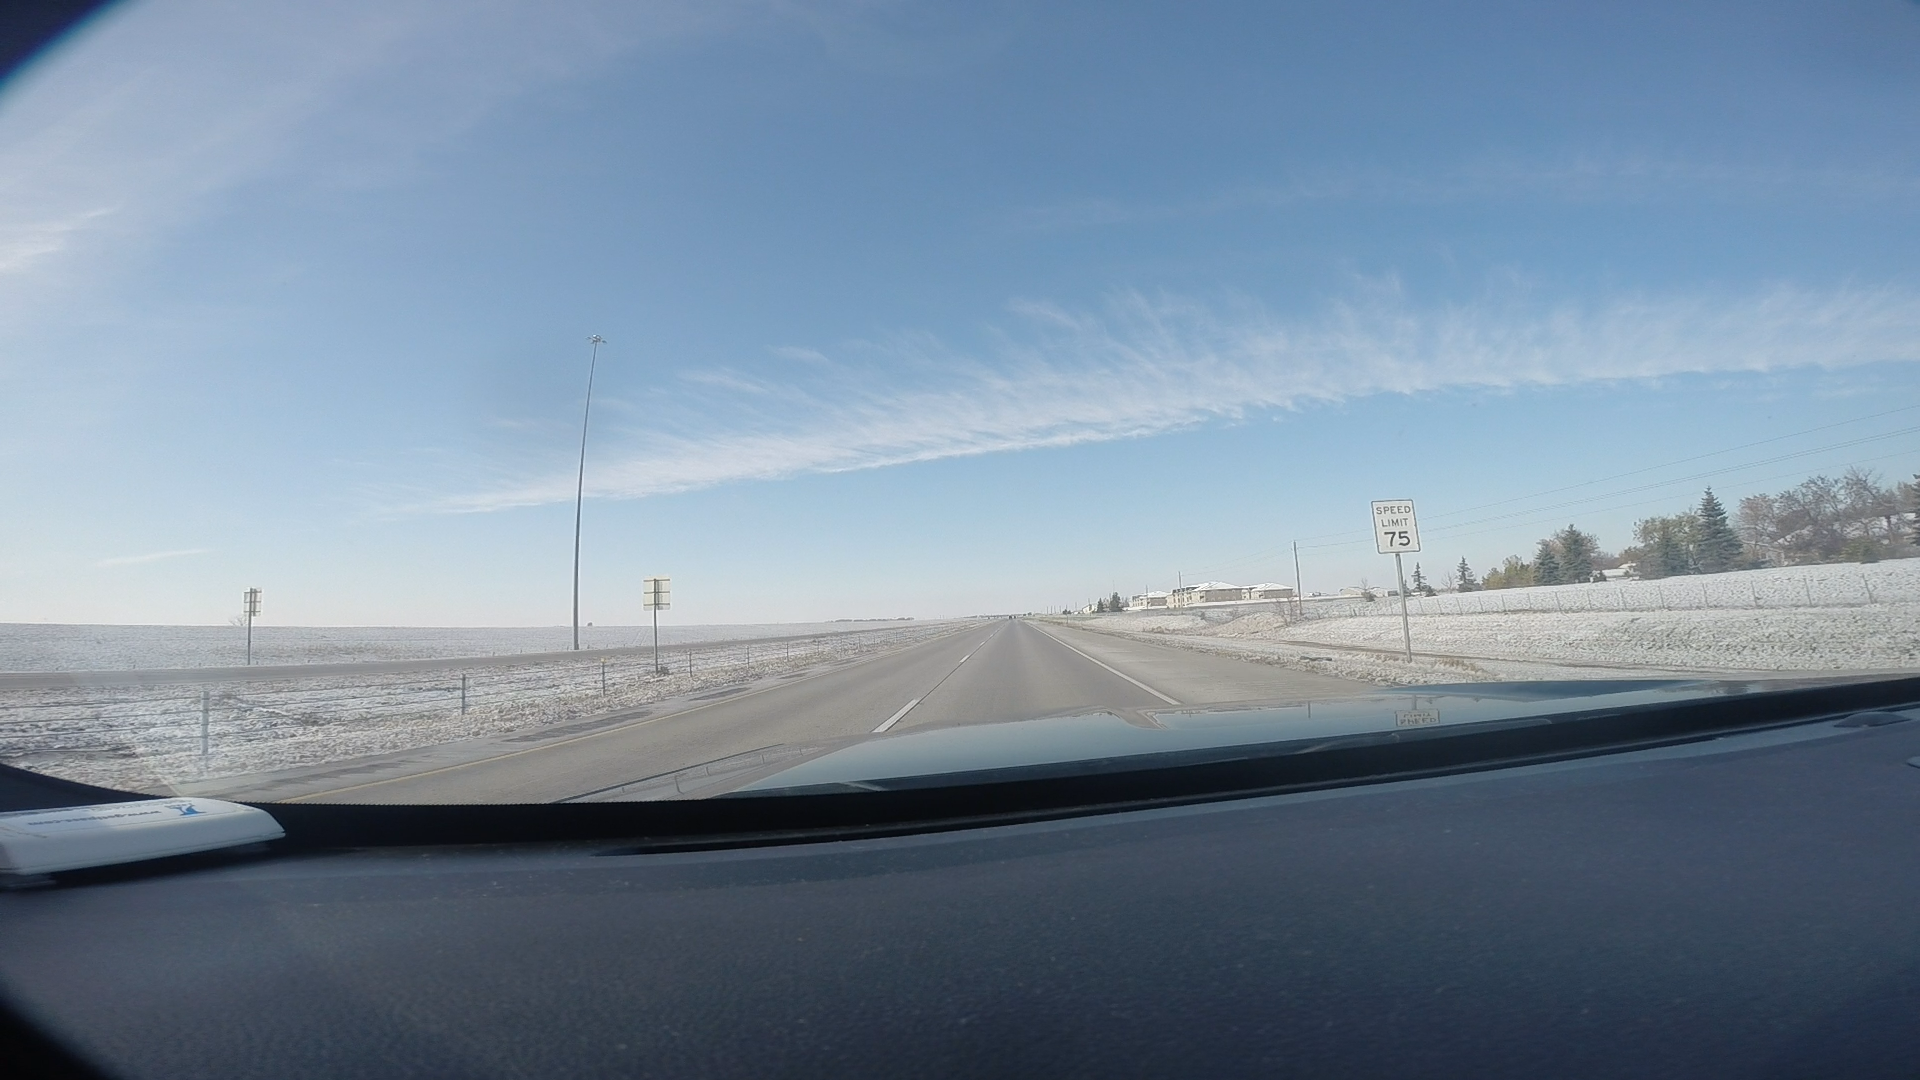
Speed limit sign label: mph75